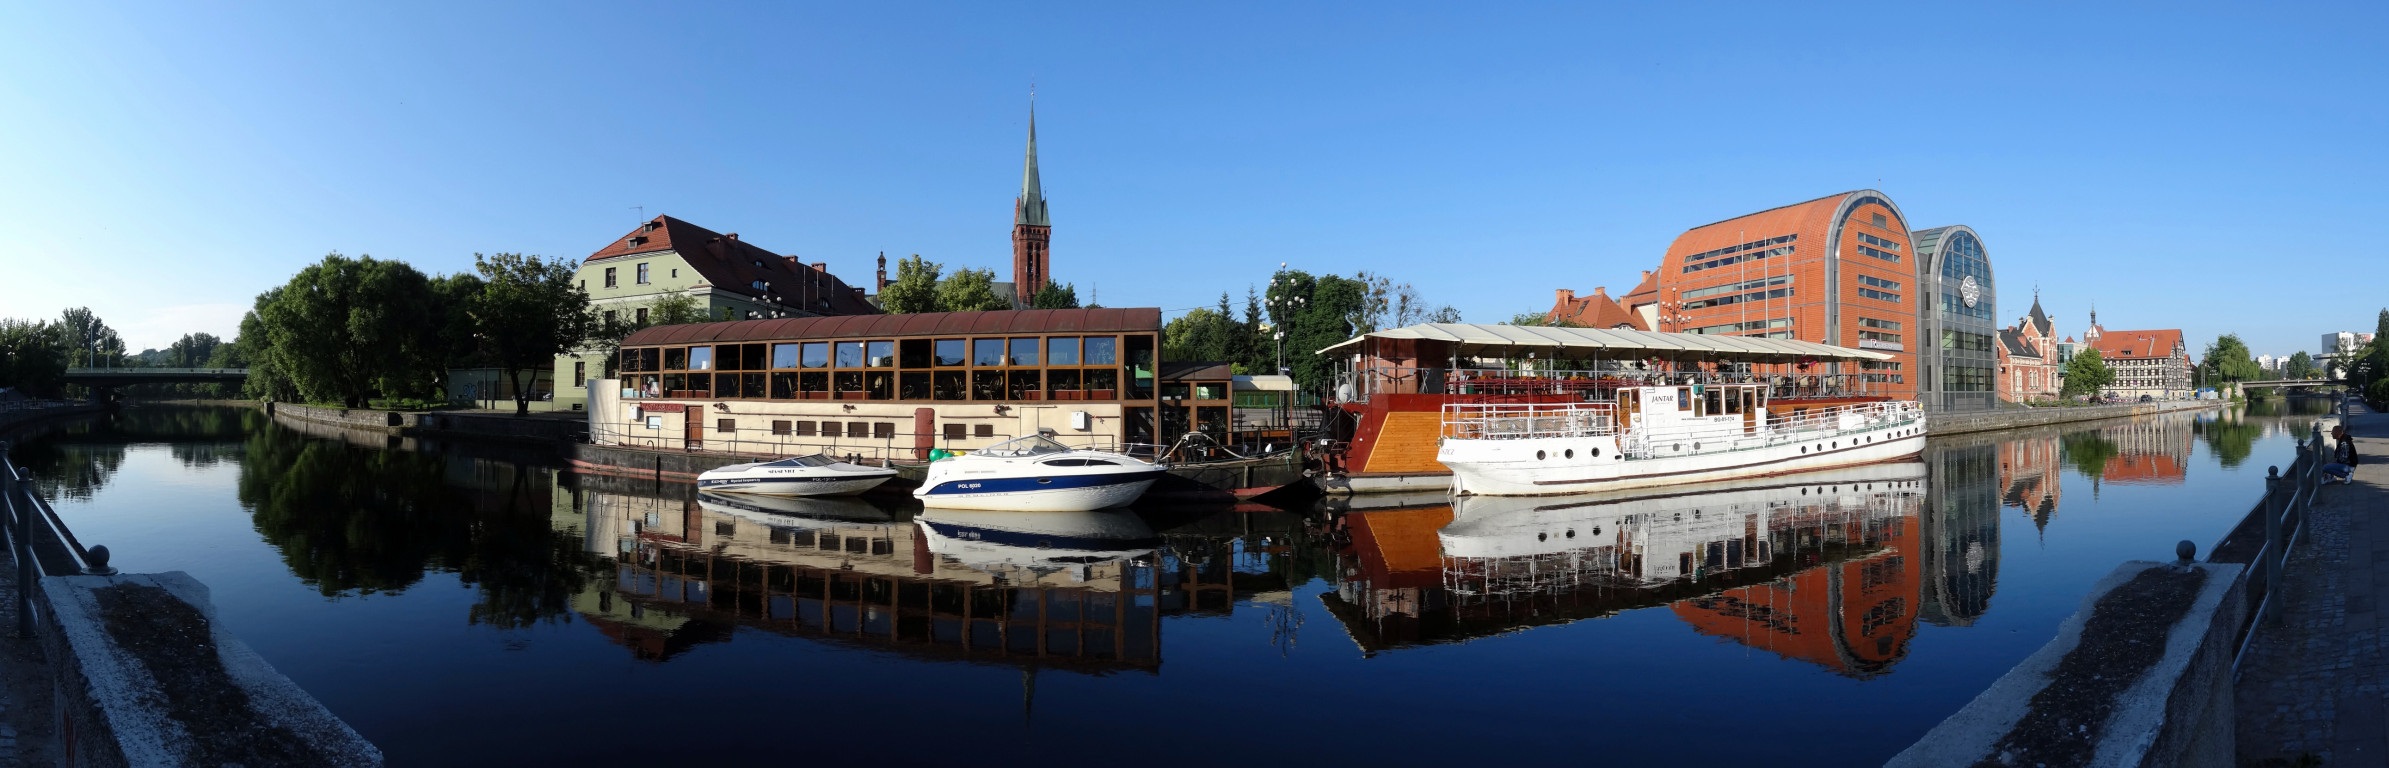
boat, view, urban, canal, panorama, reflection, vehicle, waterfront, waterway, body of water, buildings, embankment, channel, bydgoszcz